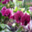
Label: orchid